Manuel Foster Observatory

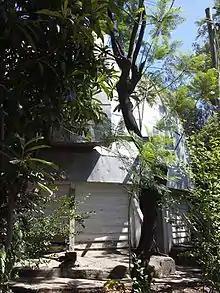
The observation dome, photographed in 2016

W. W. Campbell had intended to travel with the expedition, but he was severely injured while testing the equipment. Instead, the expedition was headed up by Campbell's associate, William H. Wright, with Harold K. Palmer as his assistant. They set sail from San Francisco on February 28, 1903 in the Pacific Mail steamship "Peru". After transferring to the steamship "Columbia" at Panama, they arrived at Valparaíso on April 18. After a month-long delay due to a riotous strike in the port, the gear was unloaded and then transported to Santiago by rail. There they were greeted by members of the Chilean government, who had agreed to assist by prior arrangement.